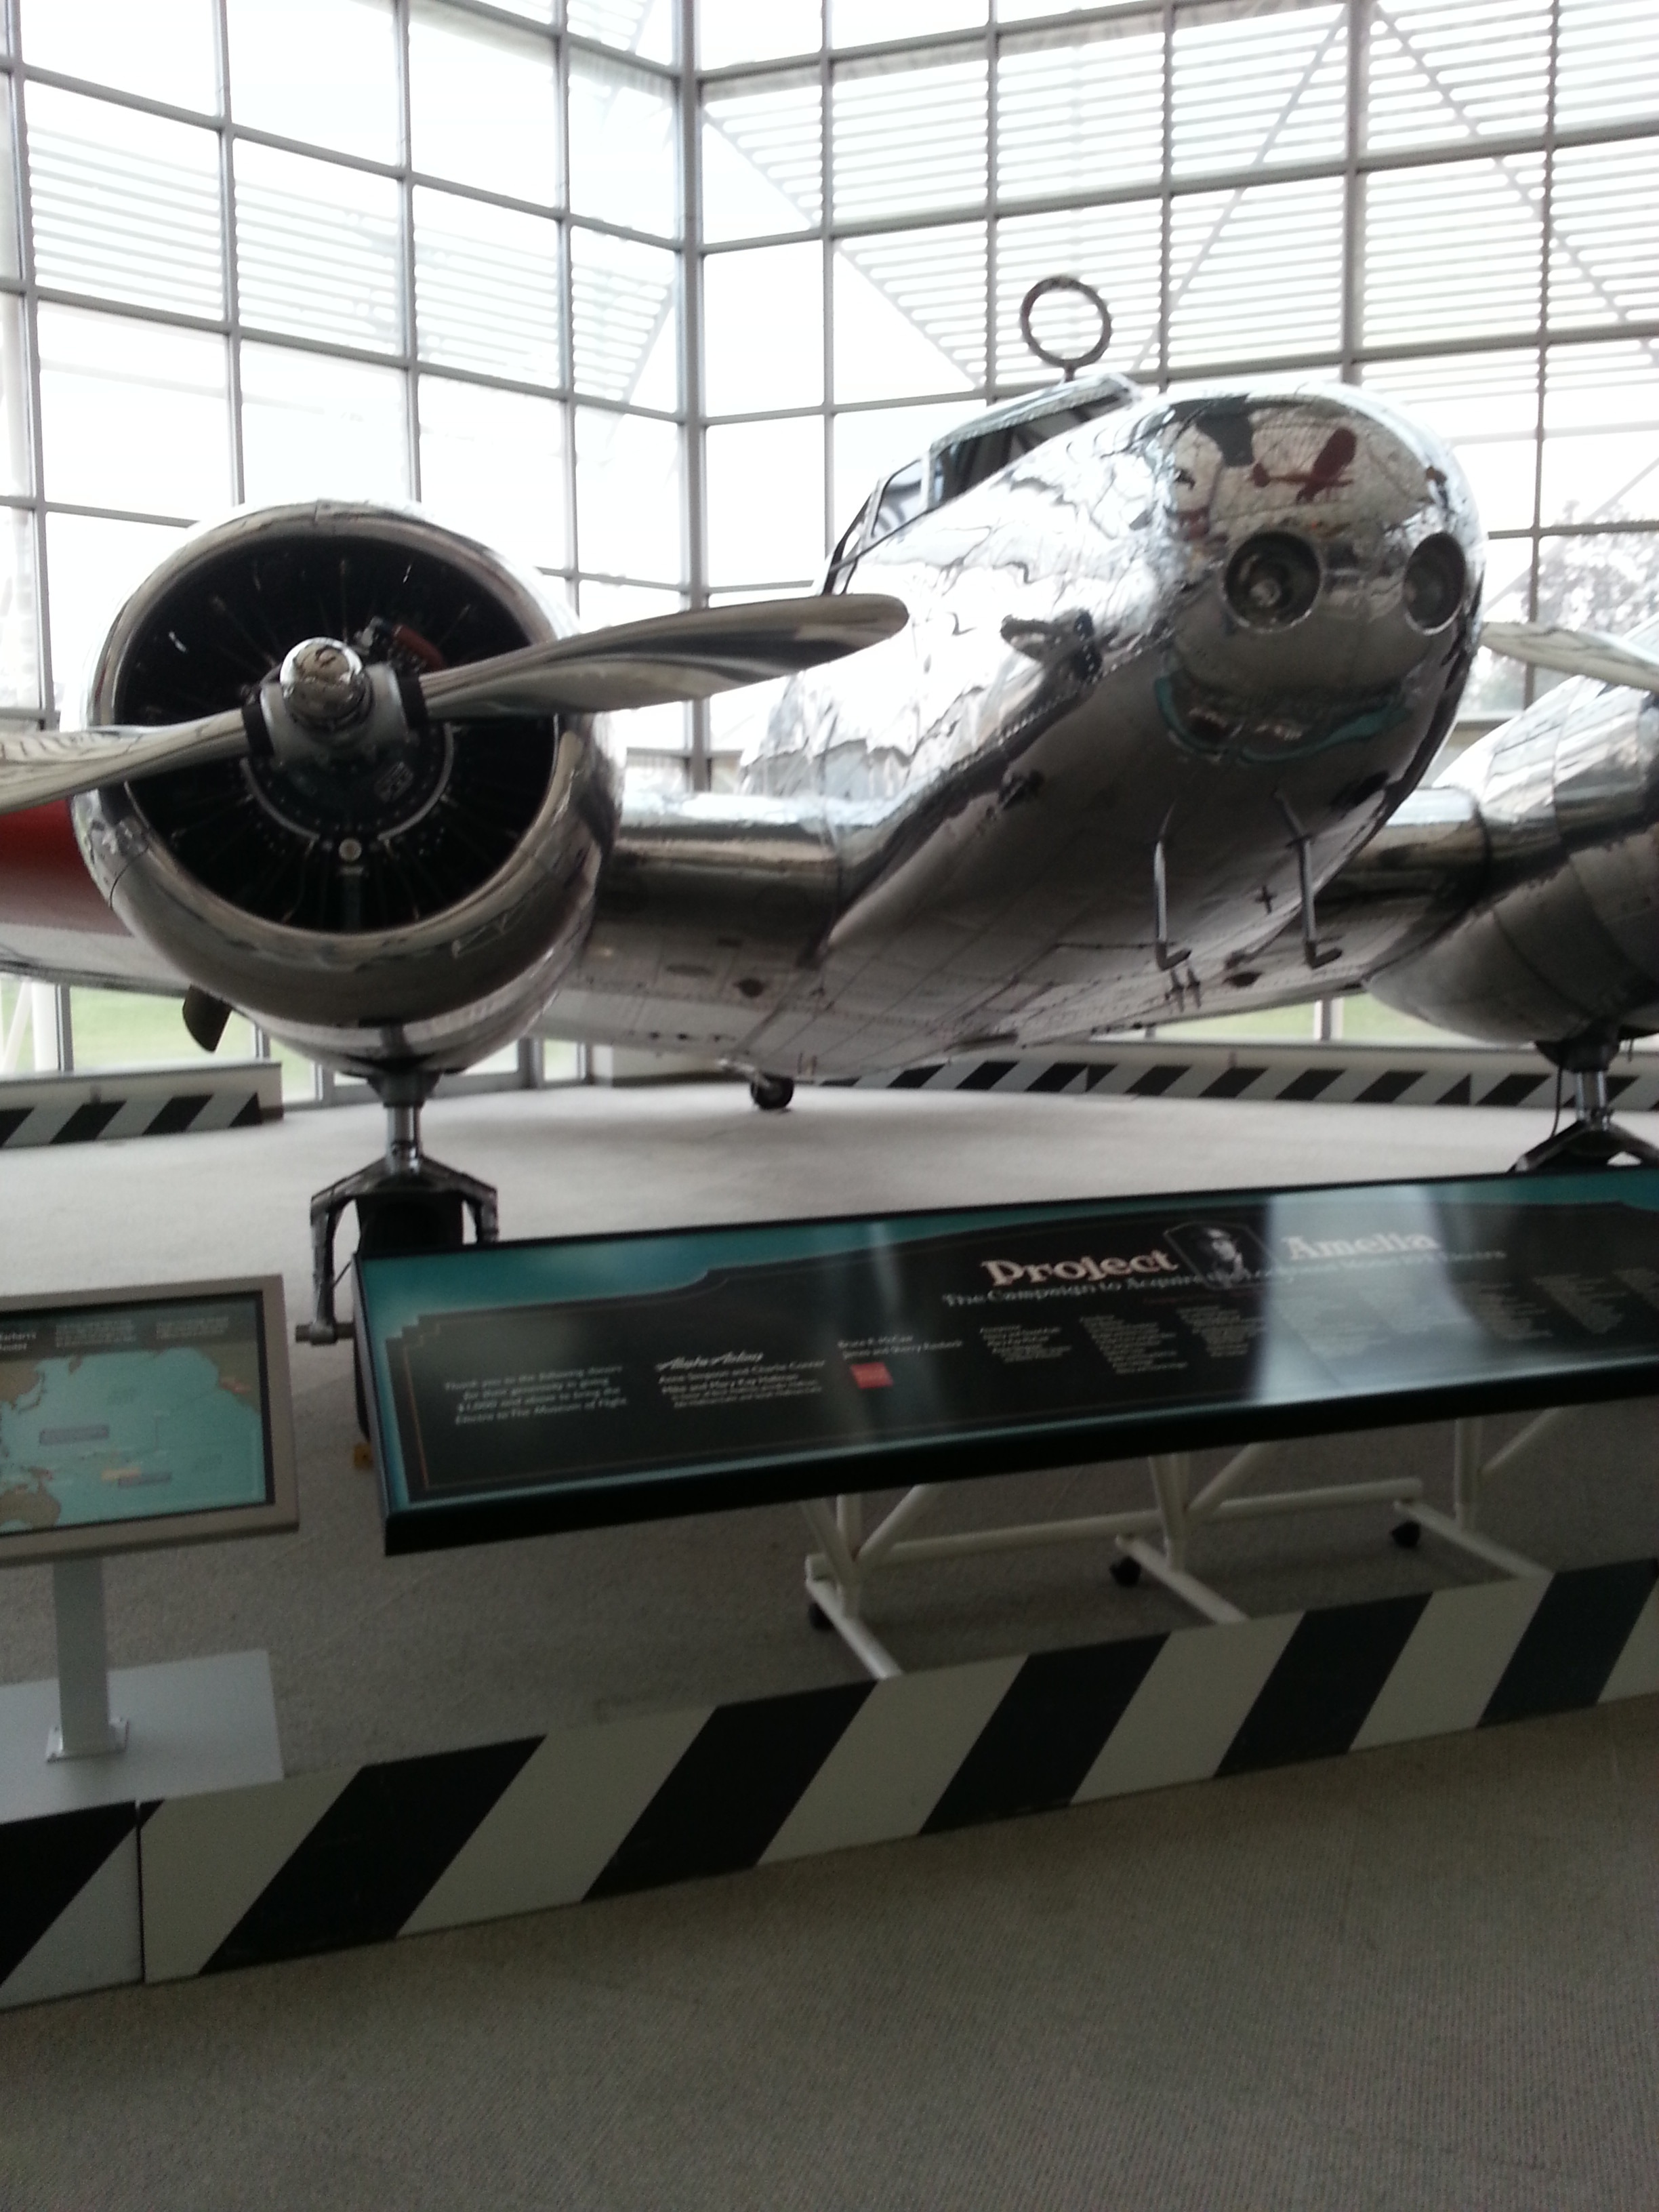
vintage, antique, aircraft, vehicle, aviation, bumper, automotive exterior, aircraft engine